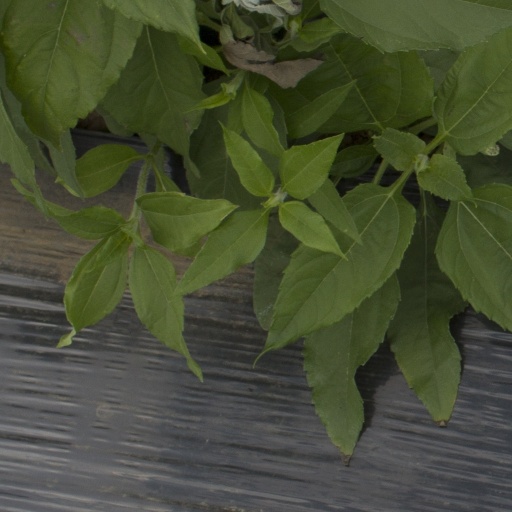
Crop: Jerusalem artichoke